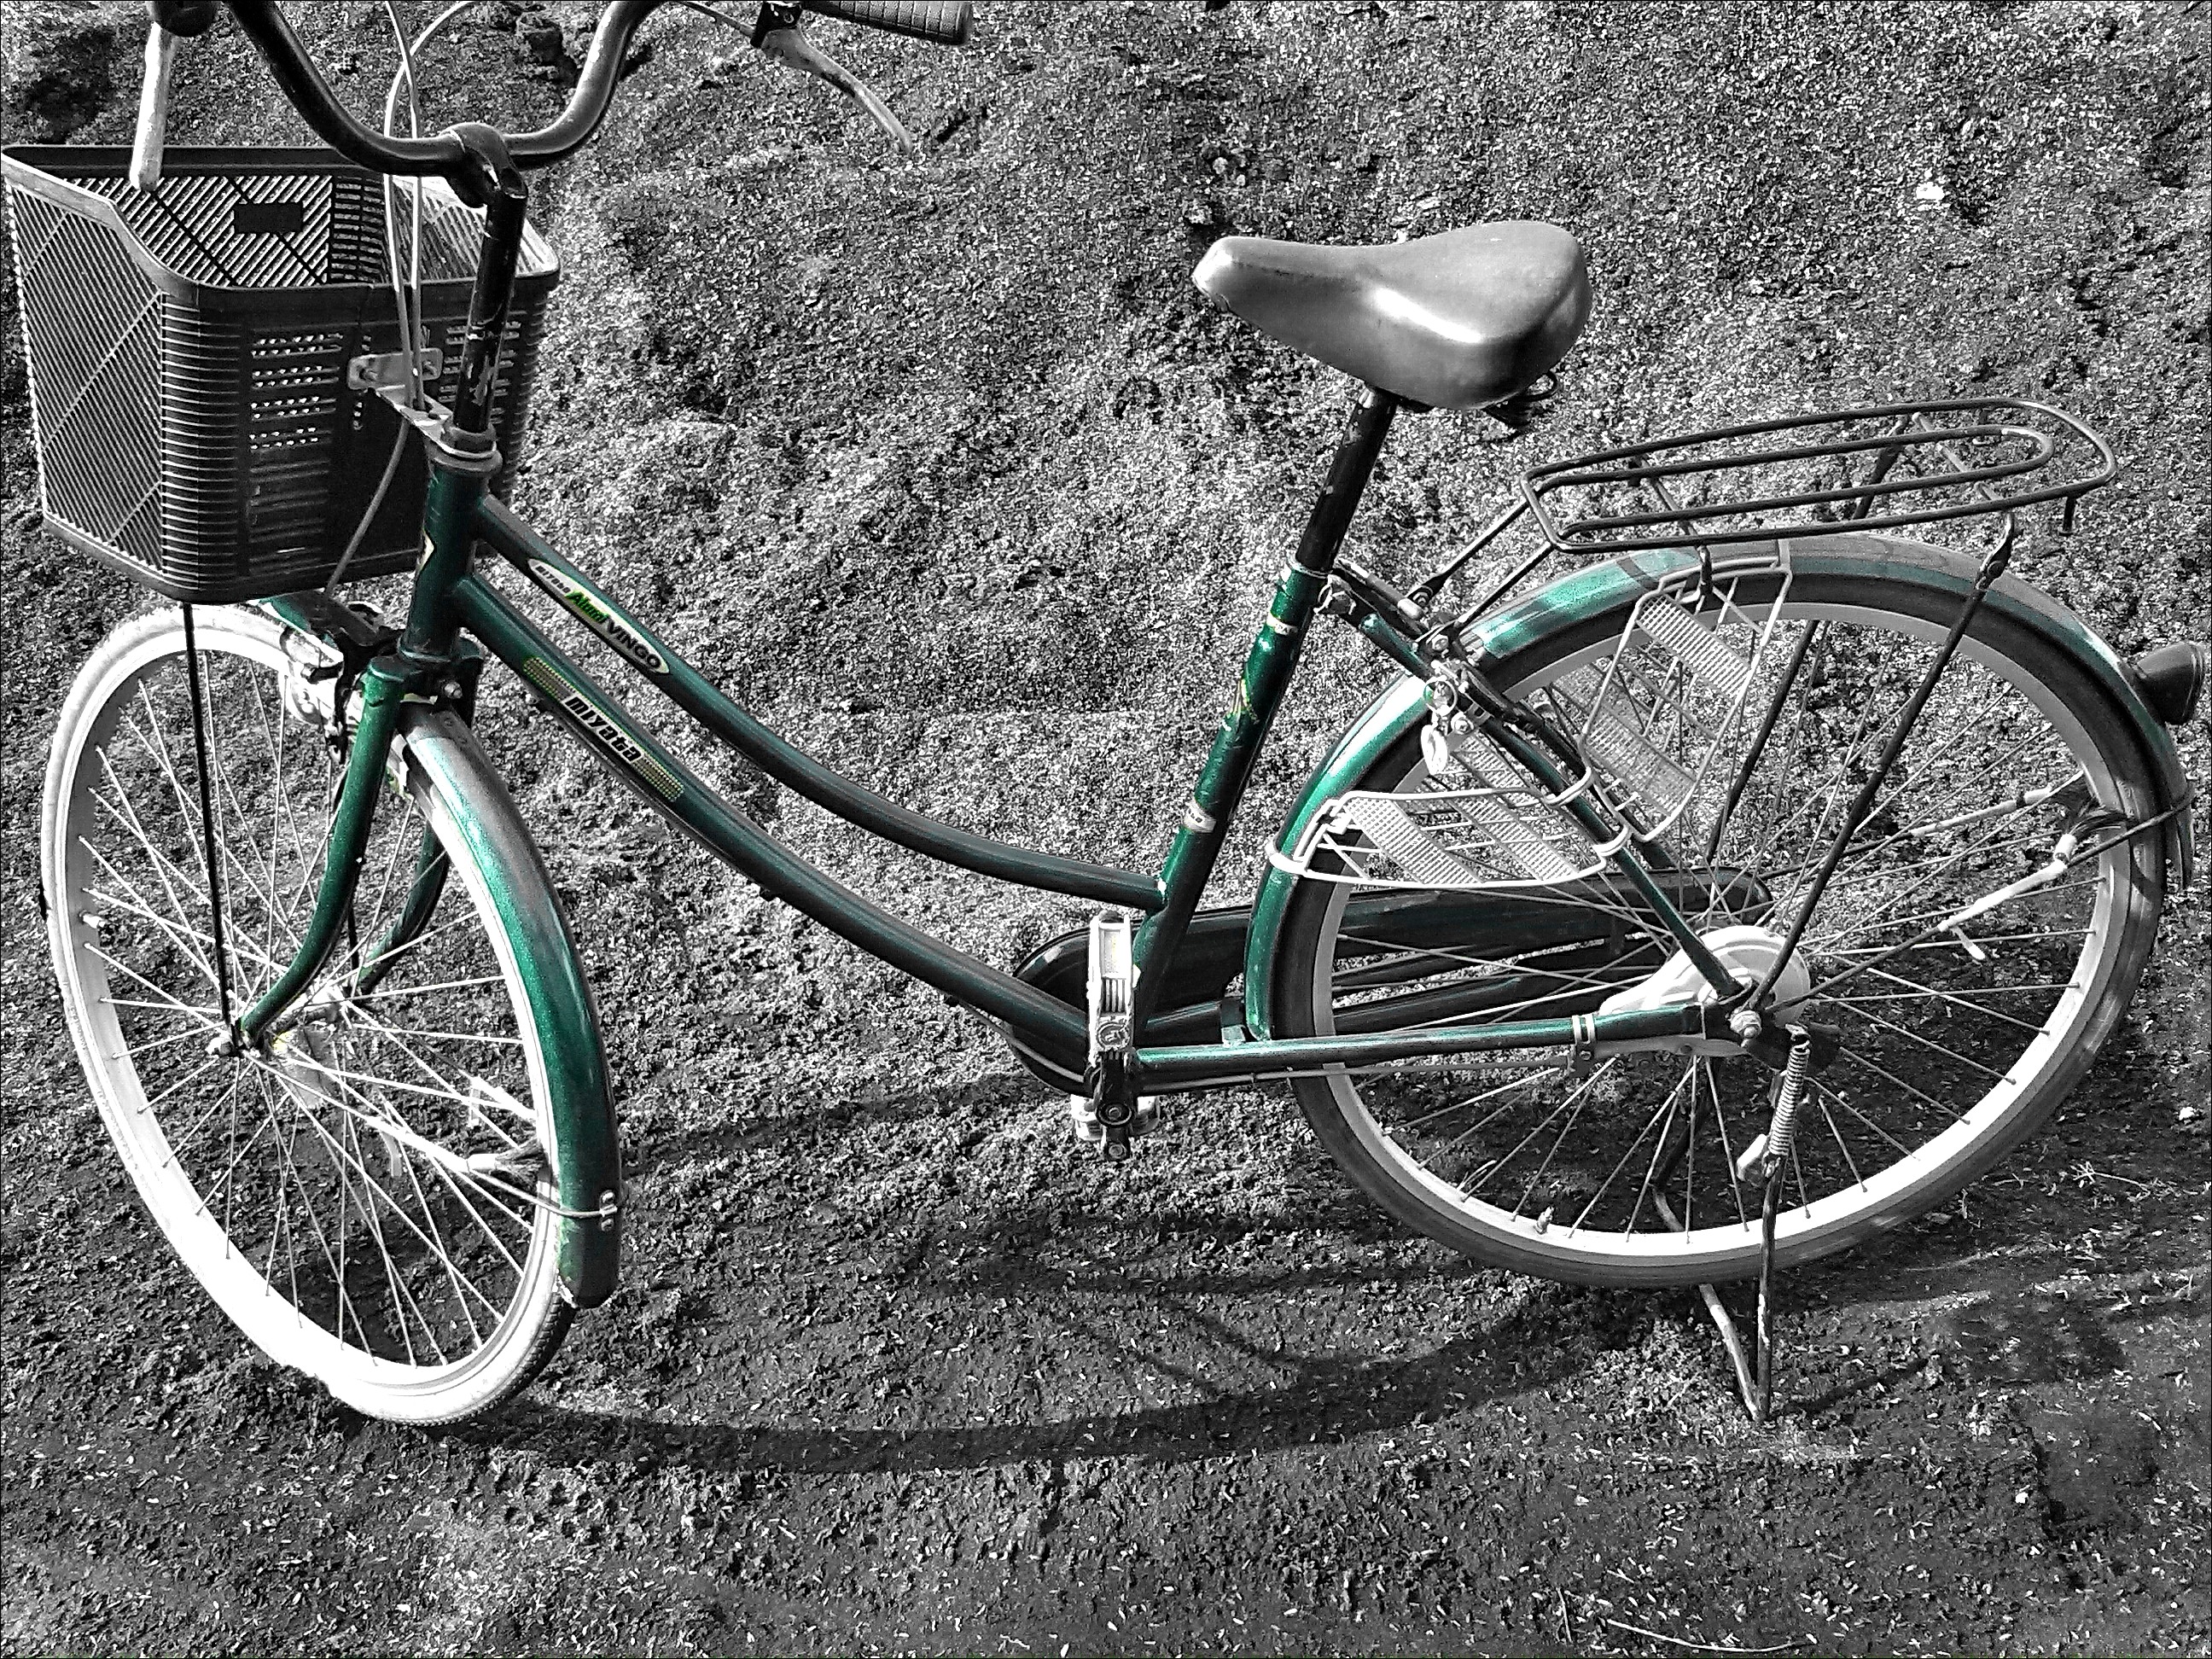
outdoor, black and white, wheel, sunlight, bicycle, bike, parking, green, vehicle, gray, monochrome, sports equipment, mountain bike, cycling, sunny, grey, parked, bright, day, grounds, vehicles, lands, bicycle frame, land vehicle, monochrome photography, cyclo cross bicycle, cyclo cross, road bicycle, racing bicycle, hybrid bicycle, two wheelers